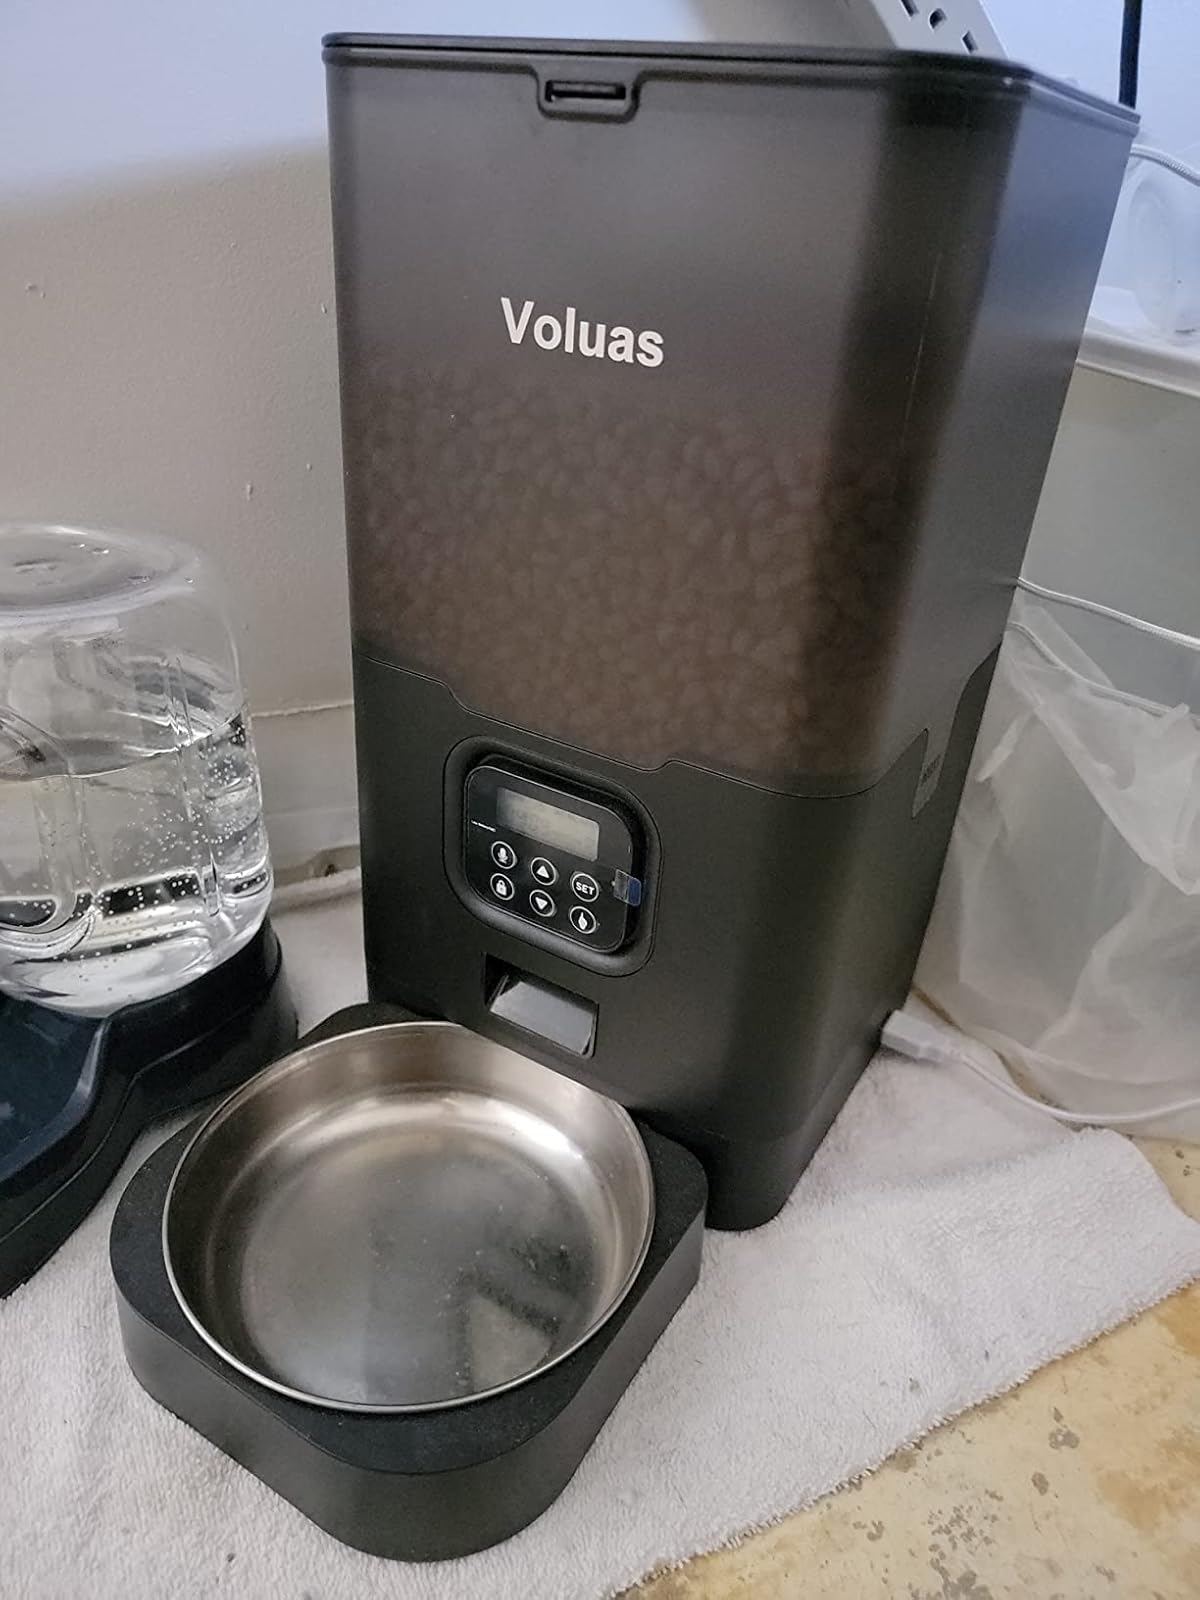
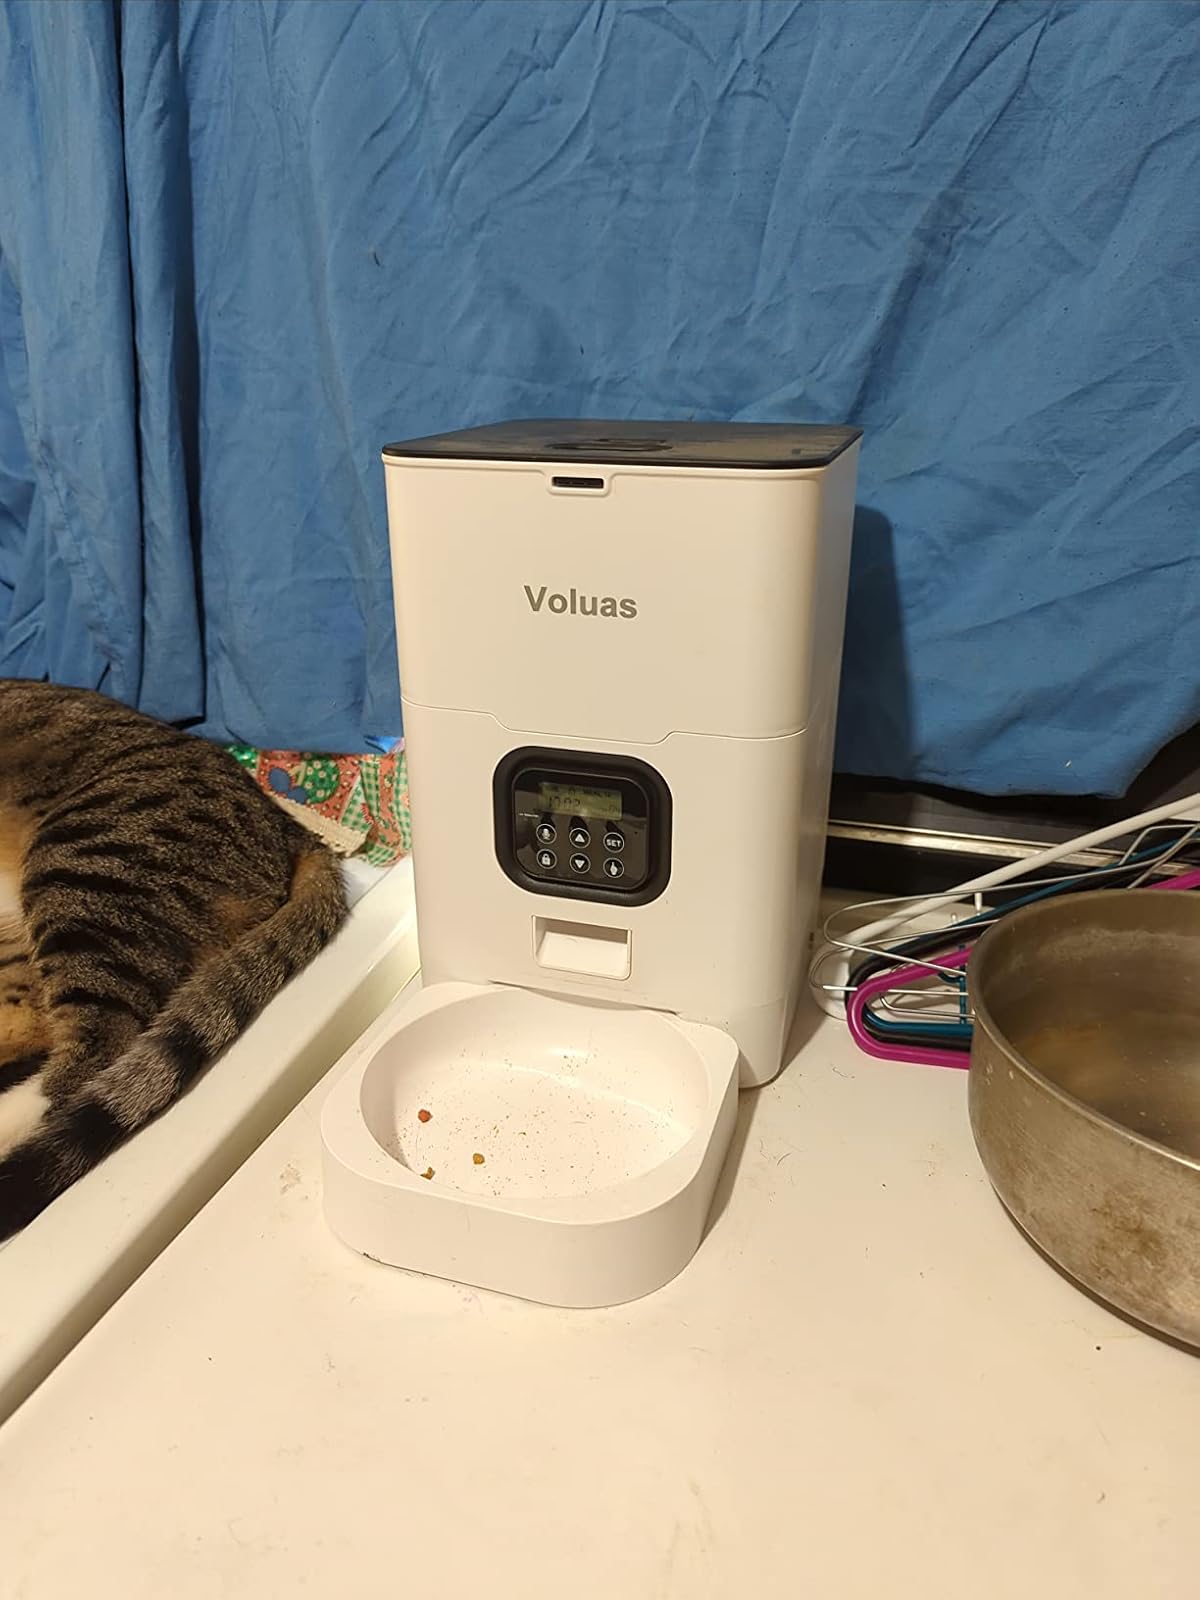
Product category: items_feeder
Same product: no